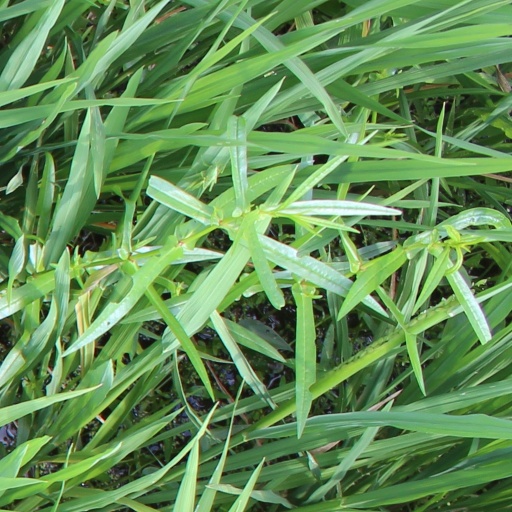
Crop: rice